Nathan Astle

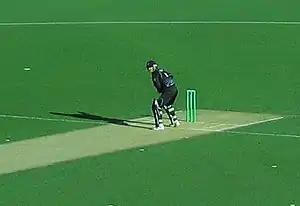
Astle batting against Australia in 2006

Nathan John Astle (born 15 September 1971) is a former New Zealand cricketer, who played all formats of the game. A right-handed batsman who played as an opener in One Day Internationals (ODI), while batting in the middle order in Test matches. In a career that spanned 12 years, Astle played 81 Tests and 223 ODIs accumulating 4,702 and 7,090 runs respectively. As of 2022, he is New Zealand's fourth-most prolific run scorer. Astle collected 154 wickets with his medium-paced bowling at the international level. He holds two records – scoring the fastest double century in Test cricket and the second highest individual score in the fourth innings of a Test match. Both the records were achieved when he made 222 against England in Christchurch in 2002. Astle was a member of the New Zealand team that won the 2000 ICC KnockOut Trophy. His innings of 145 not out was the highest individual score by a batsman in the ICC Champions Trophy, which he scored in the 2004 tournament until it was broken by Ben Duckett in 2025 against Australia when he scored 165.